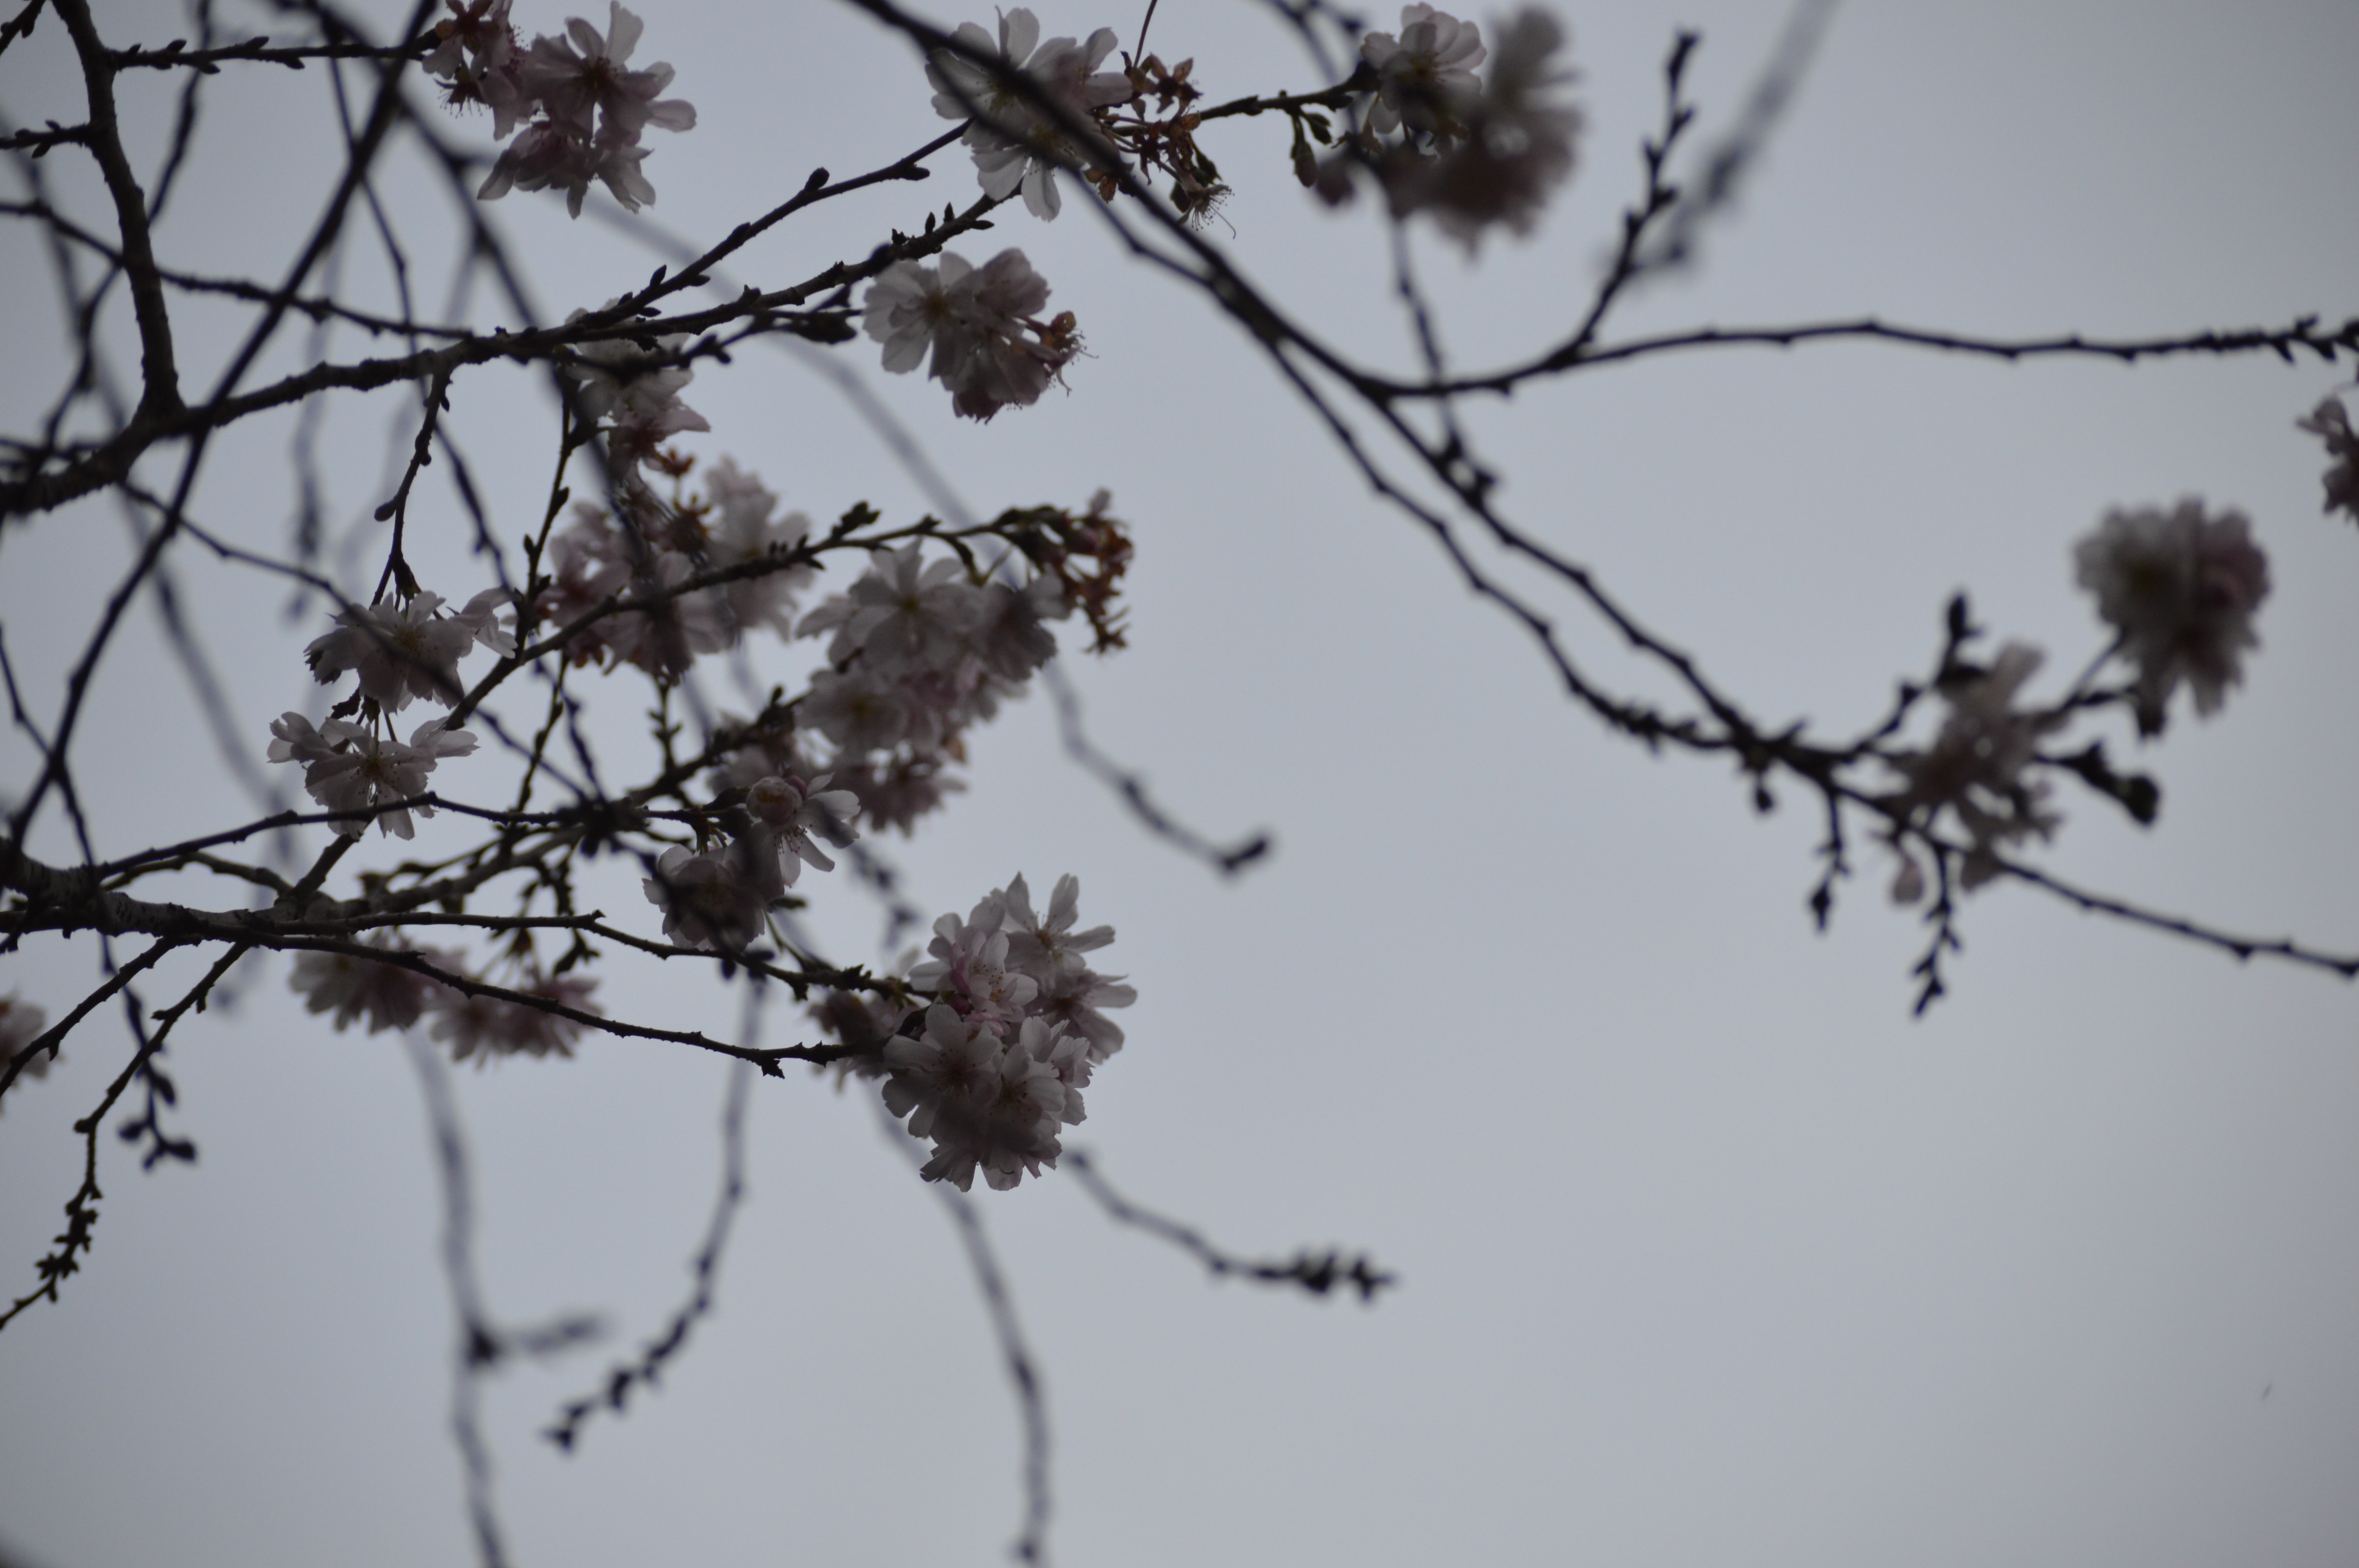
tree, branch, blossom, winter, plant, flower, cherry blossom, twig